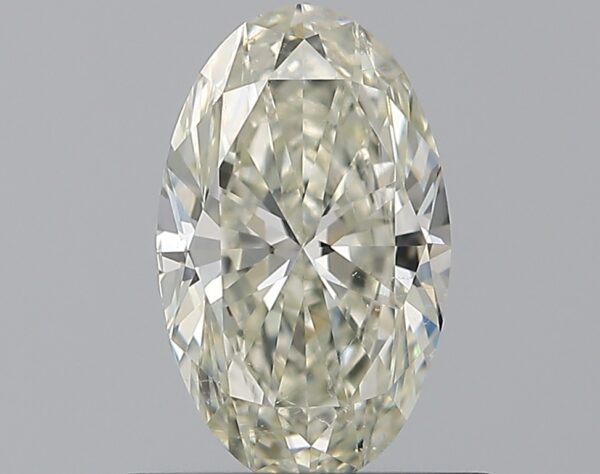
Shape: oval
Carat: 0.7
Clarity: SI1
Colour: I
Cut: EX
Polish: EX
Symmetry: EX
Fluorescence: VS
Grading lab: GIA
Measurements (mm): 7.67 x 4.68 x 2.93